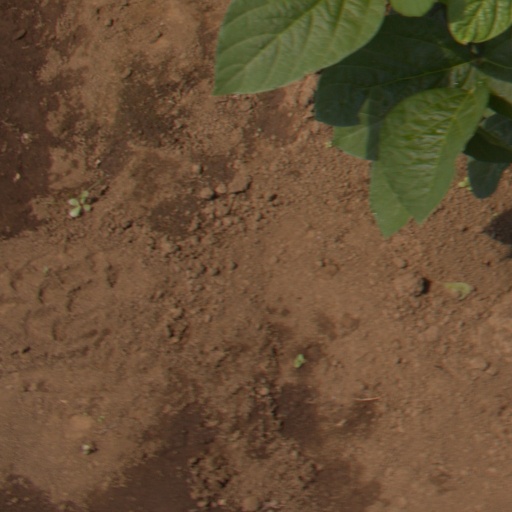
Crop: soybean